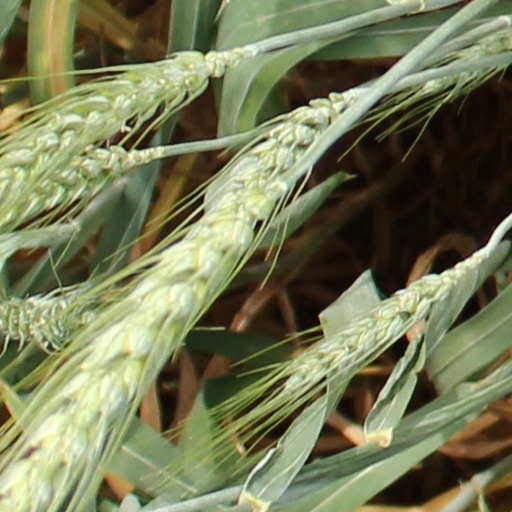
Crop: wheat